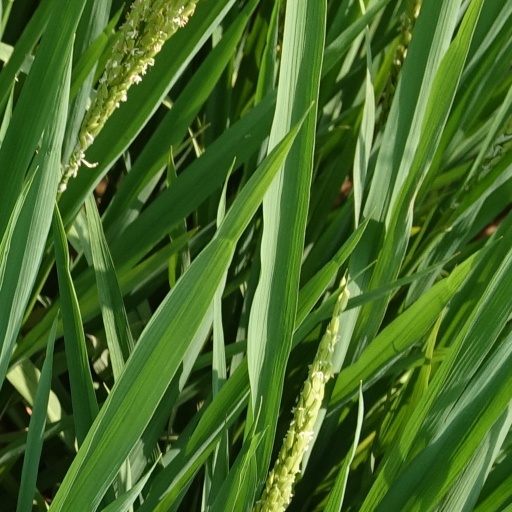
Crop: rice